James Armand Meissner

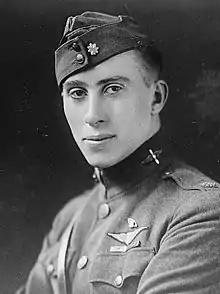
Meissner in 1919

Major James Armand Meissner (July 20, 1896 – January 16, 1936) was a World War I flying ace credited with eight aerial victories and awarded two Distinguished Service Crosses.